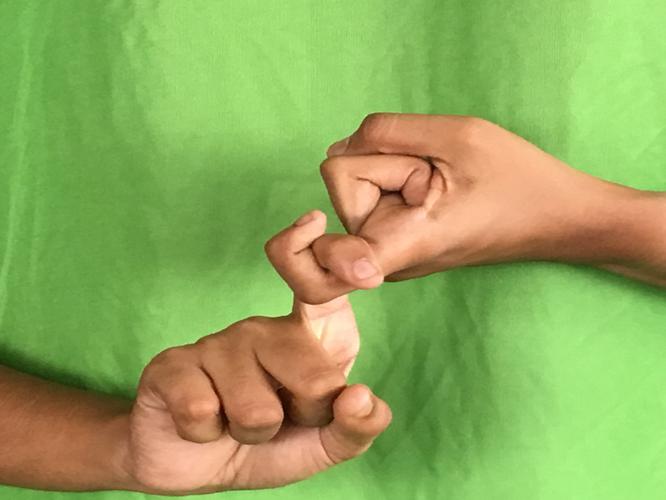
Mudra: Pasha
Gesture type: double_hand